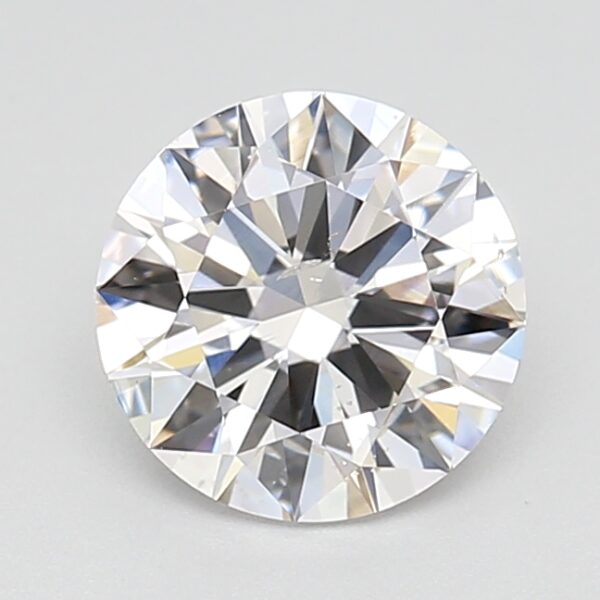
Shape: round
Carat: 1
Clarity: SI2
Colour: FANCY
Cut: VG
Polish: EX
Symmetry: EX
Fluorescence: N
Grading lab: GIA
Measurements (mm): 6.46 x 6.5 x 3.85